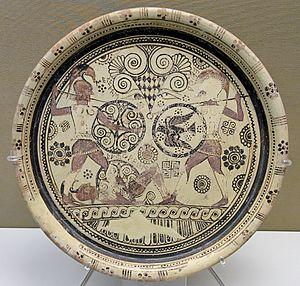
Dans la mythologie grecque, Euphorbe est un guerrier troyen qui a combattu pendant la guerre de Troie.
Ménélas est un personnage de la mythologie grecque, roi de Sparte, fils d'Atrée et d'Érope. Mari d'Hélène et frère d'Agamemnon, il est l'un des héros achéens de la guerre de Troie.
Né au Proche-Orient, l'art de la céramique atteint en Grèce antique un haut niveau de qualité artistique. Il est également un témoignage majeur sur la vie et la culture des anciens Grecs. Les vases grecs nous sont parvenus en grand nombre : même si cela ne représente probablement qu'une part infime de la production de l'époque, plus de 50 000 vases en provenance de la seule Athènes subsistent aujourd'hui.